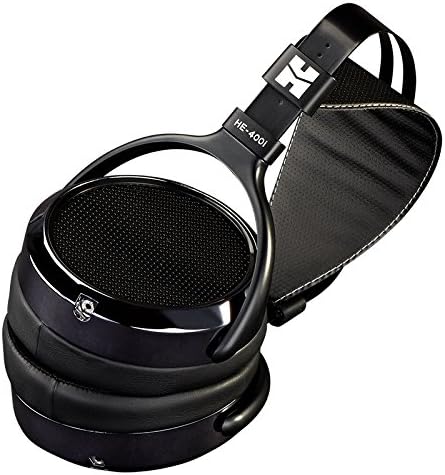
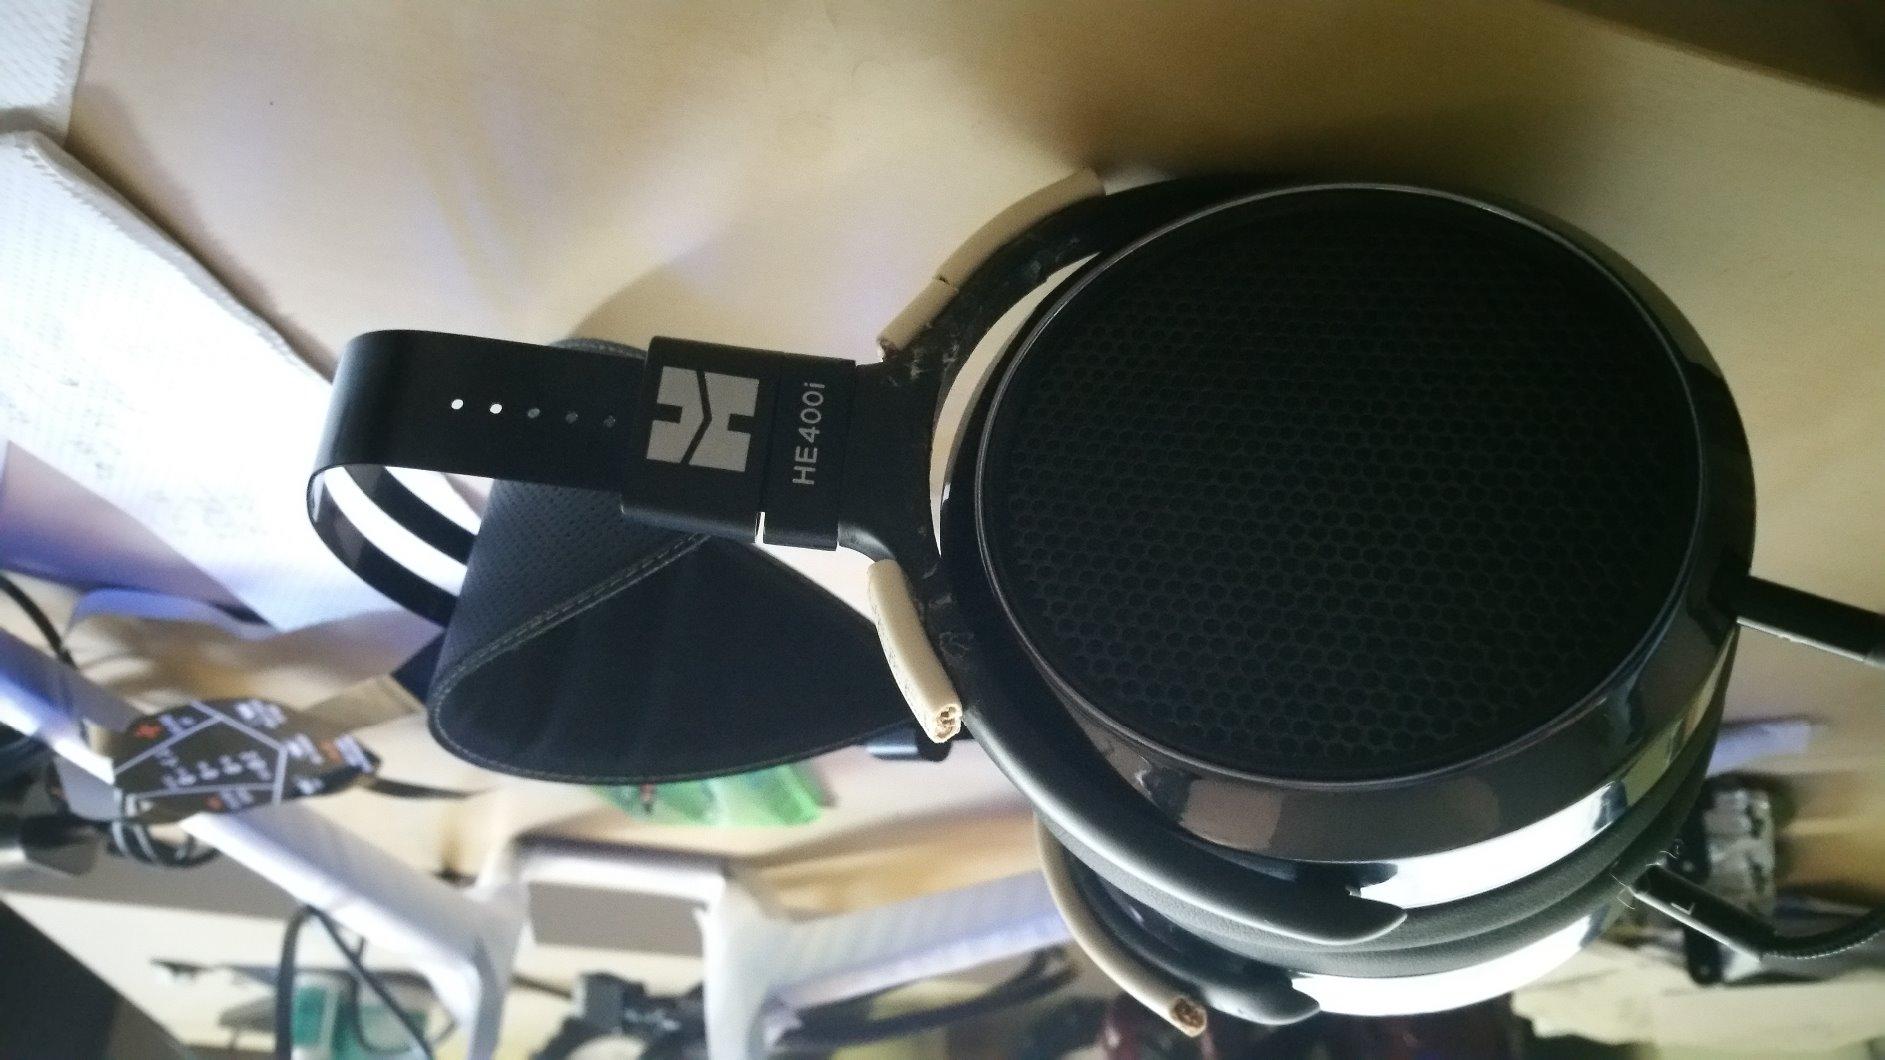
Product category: headphones
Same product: yes